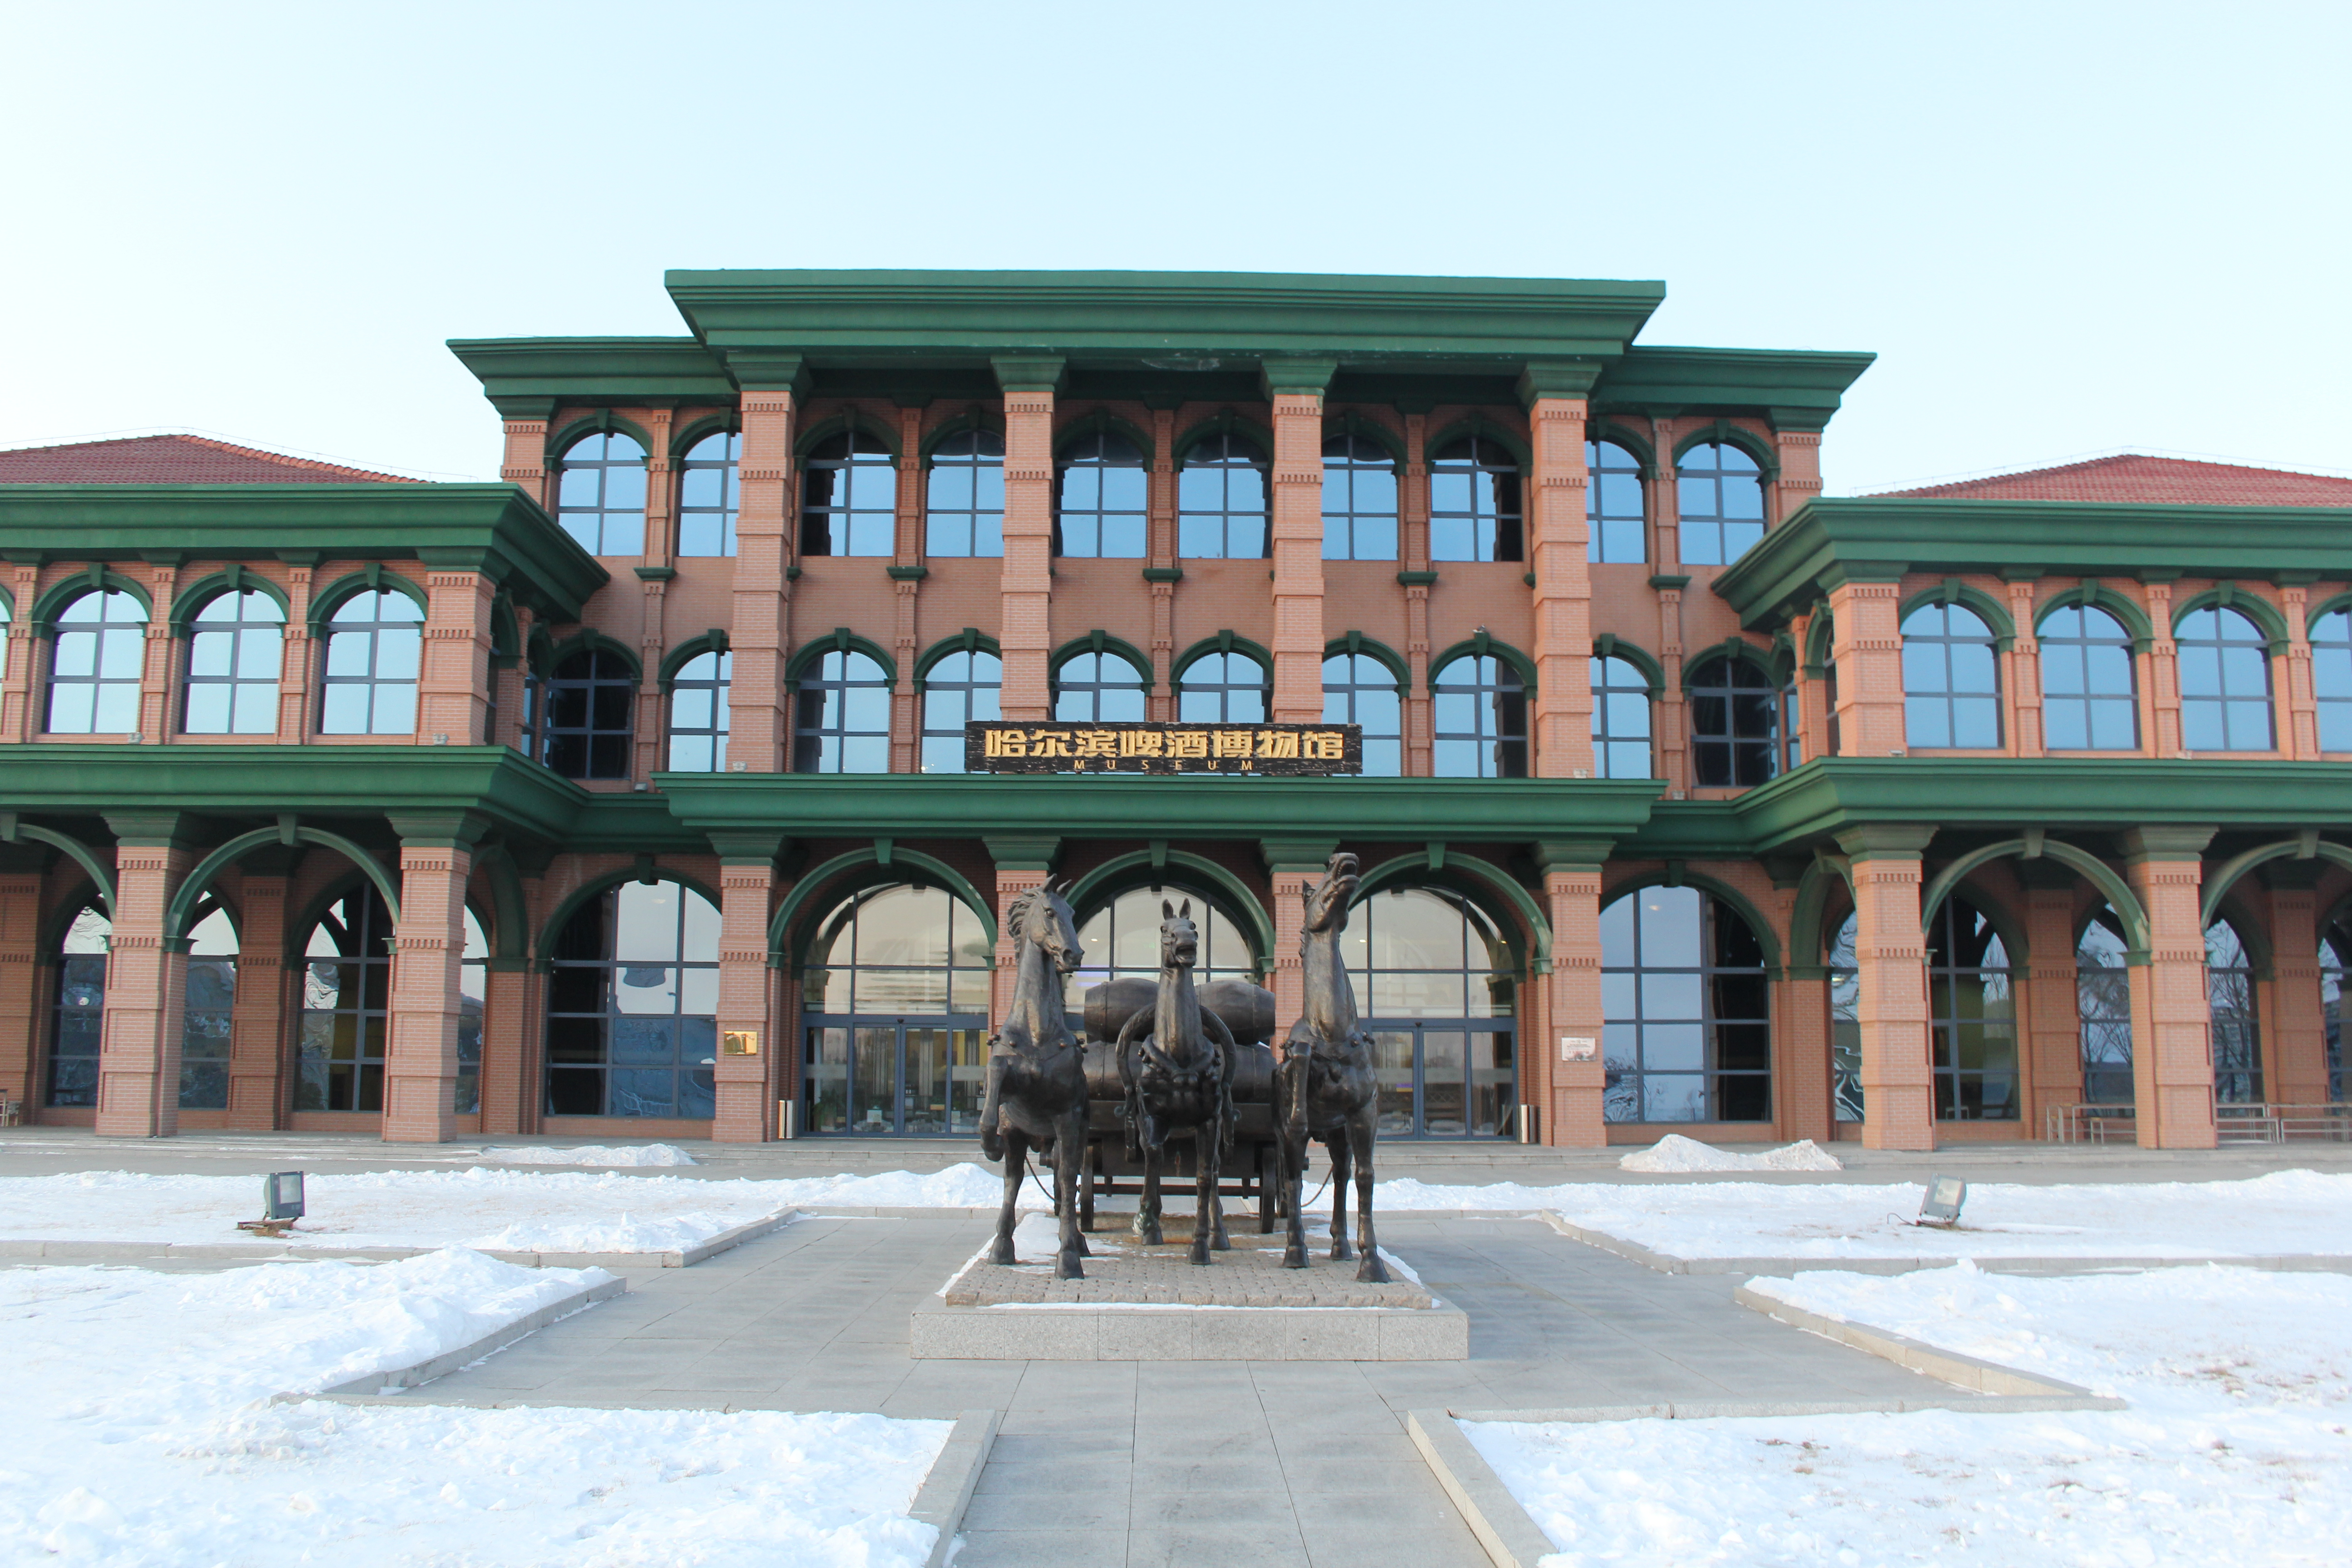
tourism, adventure, Beautiful Places, Pretty Places, environment, Interesting Places, harbin, museums, architecture, art, nature, museum, history, ancient history, china, russian, toys, wax dolls, building, palace, facade, classical architecture, house, city, estate, vacation, tourist attraction, mansion